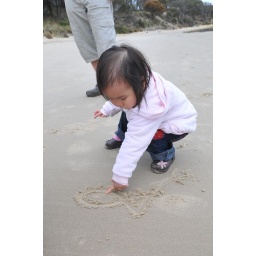
Opposum Bay beach right in front of the house we stayed in